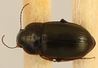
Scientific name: Amara quenseli
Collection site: Niwot Ridge NEON (NIWO), plot NIWO_013